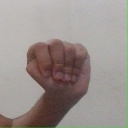
अक्षर: ठ